George Armstrong Custer

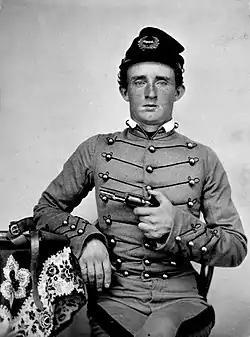
USMA Cadet George Armstrong "Autie" Custer, ca. 1859 with a Colt Model 1855 Sidehammer Pocket Revolver.

To attend school, Custer lived with an older half-sister and her husband in Monroe, Michigan. Before entering the United States Military Academy, Custer attended the McNeely Normal School, later known as Hopedale Normal College, in Hopedale, Ohio. The school was known for training teachers for elementary schools. While attending Hopedale, Custer and classmate William Enos Emery were known to have carried coal to help pay for their room and board. After graduating from McNeely Normal School in 1856, Custer taught school in Cadiz, Ohio. His first sweetheart was Mary Jane Holland.